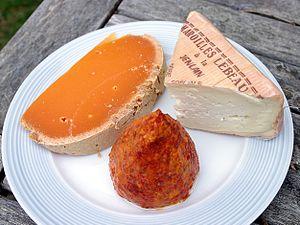
gauche
La cuisine du Nord-Pas-de-Calais est une cuisine régionale française, dont les spécialités sont héritées en grande partie du comté de Flandre. La région fut de tout temps au carrefour de l'Europe, et l'on retrouve dans ses spécialités les traces de son histoire, telles que l'influence anglaise sur la Côte d'Opale, ou des plats d'origine polonaise dans le bassin minier.